Rolf Birger Pedersen

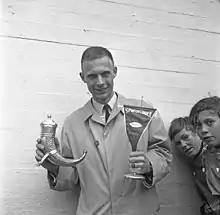
Pedersen in 1969

Rolf Birger "Pesen" Pedersen (23 September 1939 - 22 March 2001) was a Norwegian footballer and football coach. He grew up near Brann Stadion, and later became one of Brann's most legendary players. He was also capped 15 times for the Norway national football team, scoring 5 goals.